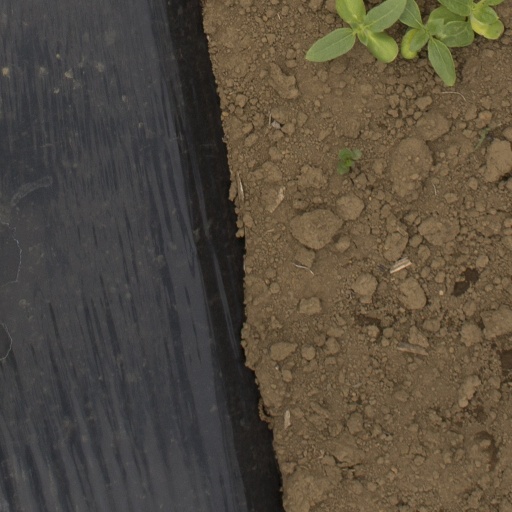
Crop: Jerusalem artichoke